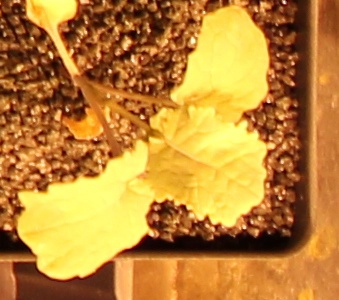
Label: Canola